United Nations Security Council Resolution 1010

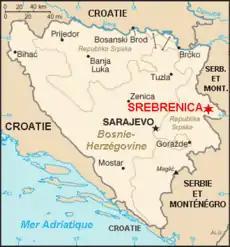
Srebrenica within Bosnia and Herzegovina

United Nations Security Council resolution 1010, adopted unanimously on 10 August 1995, after recalling all resolutions on the situation in the former Yugoslavia and reaffirming Resolution 1004 (1995), the Council demanded that the Bosnian Serbs release all detained persons and permit access to them by international humanitarian organisations.